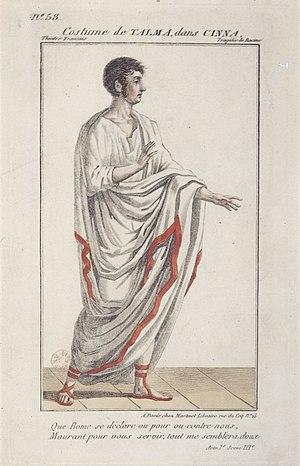
Cinna ou La clémence d'Auguste, tragédie de Pierre Corneille
François-Joseph Talma, né le 15 janvier 1763 à Paris et mort le 19 octobre 1826 dans la même ville, est un célèbre comédien français de la Comédie-Française durant la Révolution française et le Premier Empire.
Une cabale est une forme de complot ourdi par un groupe de personnes unies autour d’un projet secret visant à conspirer pour le succès de leurs opinions et de leurs intérêts au sein d’un État ou d’une communauté donnée.
La déclamation est l’art vocal de l’acteur, consistant à articuler les phrases entre parole et chant. Si, lorsqu’elle est connotée de façon positive, la déclamation est l’art de faire valoir l’idée exprimée par la voix, le geste et le jeu de la physionomie, elle désigne parfois, dans une connotation négative, l’emploi de phrases pompeuses et vides, l’étalage d’une éloquence boursouflée, et qu’on a appelé le style déclamatoire.